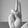
ASL letter: U